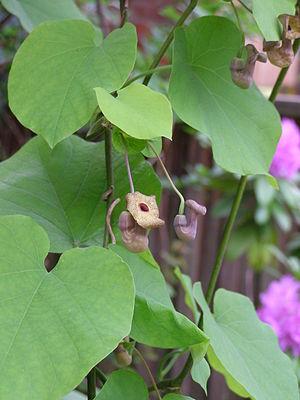
L'Aristoloche siphon, encore appelée « pipe des Hollandais », est une plante de la famille des Aristolochiaceae.
L’aristoloche est une plante herbacée de type liane, de la famille des Aristolochiacées, qui comprend près de trois cents espèces.